RP Funding Center

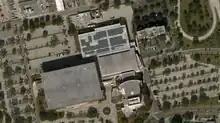
Aerial view of complex .

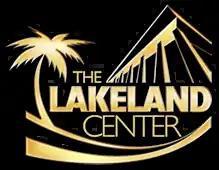
The logo of arena until 2017.

It was home to the Lakeland Loggerheads of the World Hockey Association 2 during the 2003–04 season, the Lakeland Thunderbolts of the National Indoor Football League and later the American Indoor Football Association from 2005 until 2007, the Lakeland Raiders of the Ultimate Indoor Football League (later to be known as the Florida Marine Raiders of X-League Indoor Football) from 2012 until 2015, and the Central Florida Jaguars of the American Indoor Football in 2016. In 2018, the Florida Tarpons of the American Arena League relocated to Lakeland to use the arena for its home games.